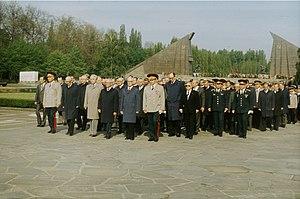
Parc de Treptow Berlin 1982.